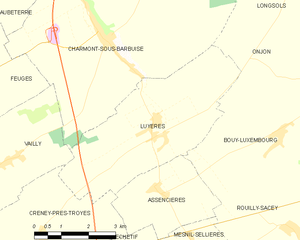
Carte des communes françaises: Luyères